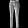
Label: Trouser